Double florin

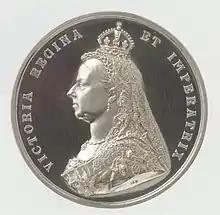
Boehm's medal for Victoria's Golden Jubilee in 1887

By 1887, Queen Victoria had been on the throne for half a century, and was nearly 70 years old. Nevertheless, the coins of the United Kingdom still depicted her as a young woman, as they had since the first issuance of coins depicting her in 1838. Her Golden Jubilee in 1887 gave an opportunity to place new designs on the coinage, and all the circulation coins but the bronze pieces saw a new portrait of her that year.